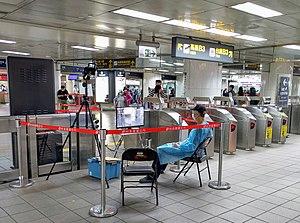
La pandémie de Covid-19 se propage à Taïwan à partir du 21 janvier 2020, date à laquelle est confirmé le premier cas de Covid-19.